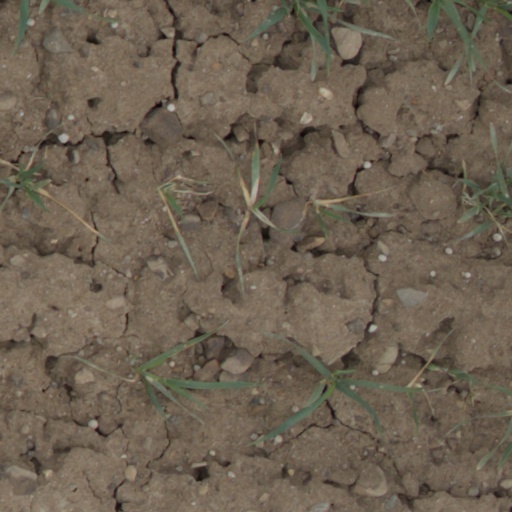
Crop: wheat